Clemson Tigers men's soccer

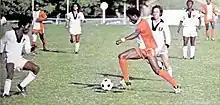
A Clemson match in 1976

Clemson's streak of ACC titles and NCAA appearances was broken during the 1980 season, but the Tigers rebounded with conference titles during the 1981, 1982, and 1985 seasons (Clemson's last before the ACC adopted its tournament format) and five straight appearances in the NCAA tournament. The 1984 season saw the Tigers finally reach the summit of national prominence, as the Tigers went 22–4 against a very tough schedule and won the 1984 National Championship. During the 1984 NCAA Tournament, Clemson had to face the top four seeds in the tournament (Alabama A&M, Virginia, UCLA, and Indiana). After failing to make the NCAA tournament in 1986, the Tigers earned their second national championship during the 1987 season. The Tigers finished the 1987 regular season 13–5–1, but had struggled during conference play. Reportedly, the Tigers were the 23rd team selected for the 24-team NCAA tournament. The Tigers, however, won three straight road games, which included an upset of #1-ranked Indiana (who hadn't lost an NCAA tournament home game prior to the match), and was chosen to host the Final Four at Riggs Field. In the semifinals, the Tigers avenged two earlier losses to North Carolina and, in the championship game, knocked off San Diego State (another surprise finalist). In addition, Bruce Murray won the 1987 Hermann Trophy (the first Clemson player to win the award).